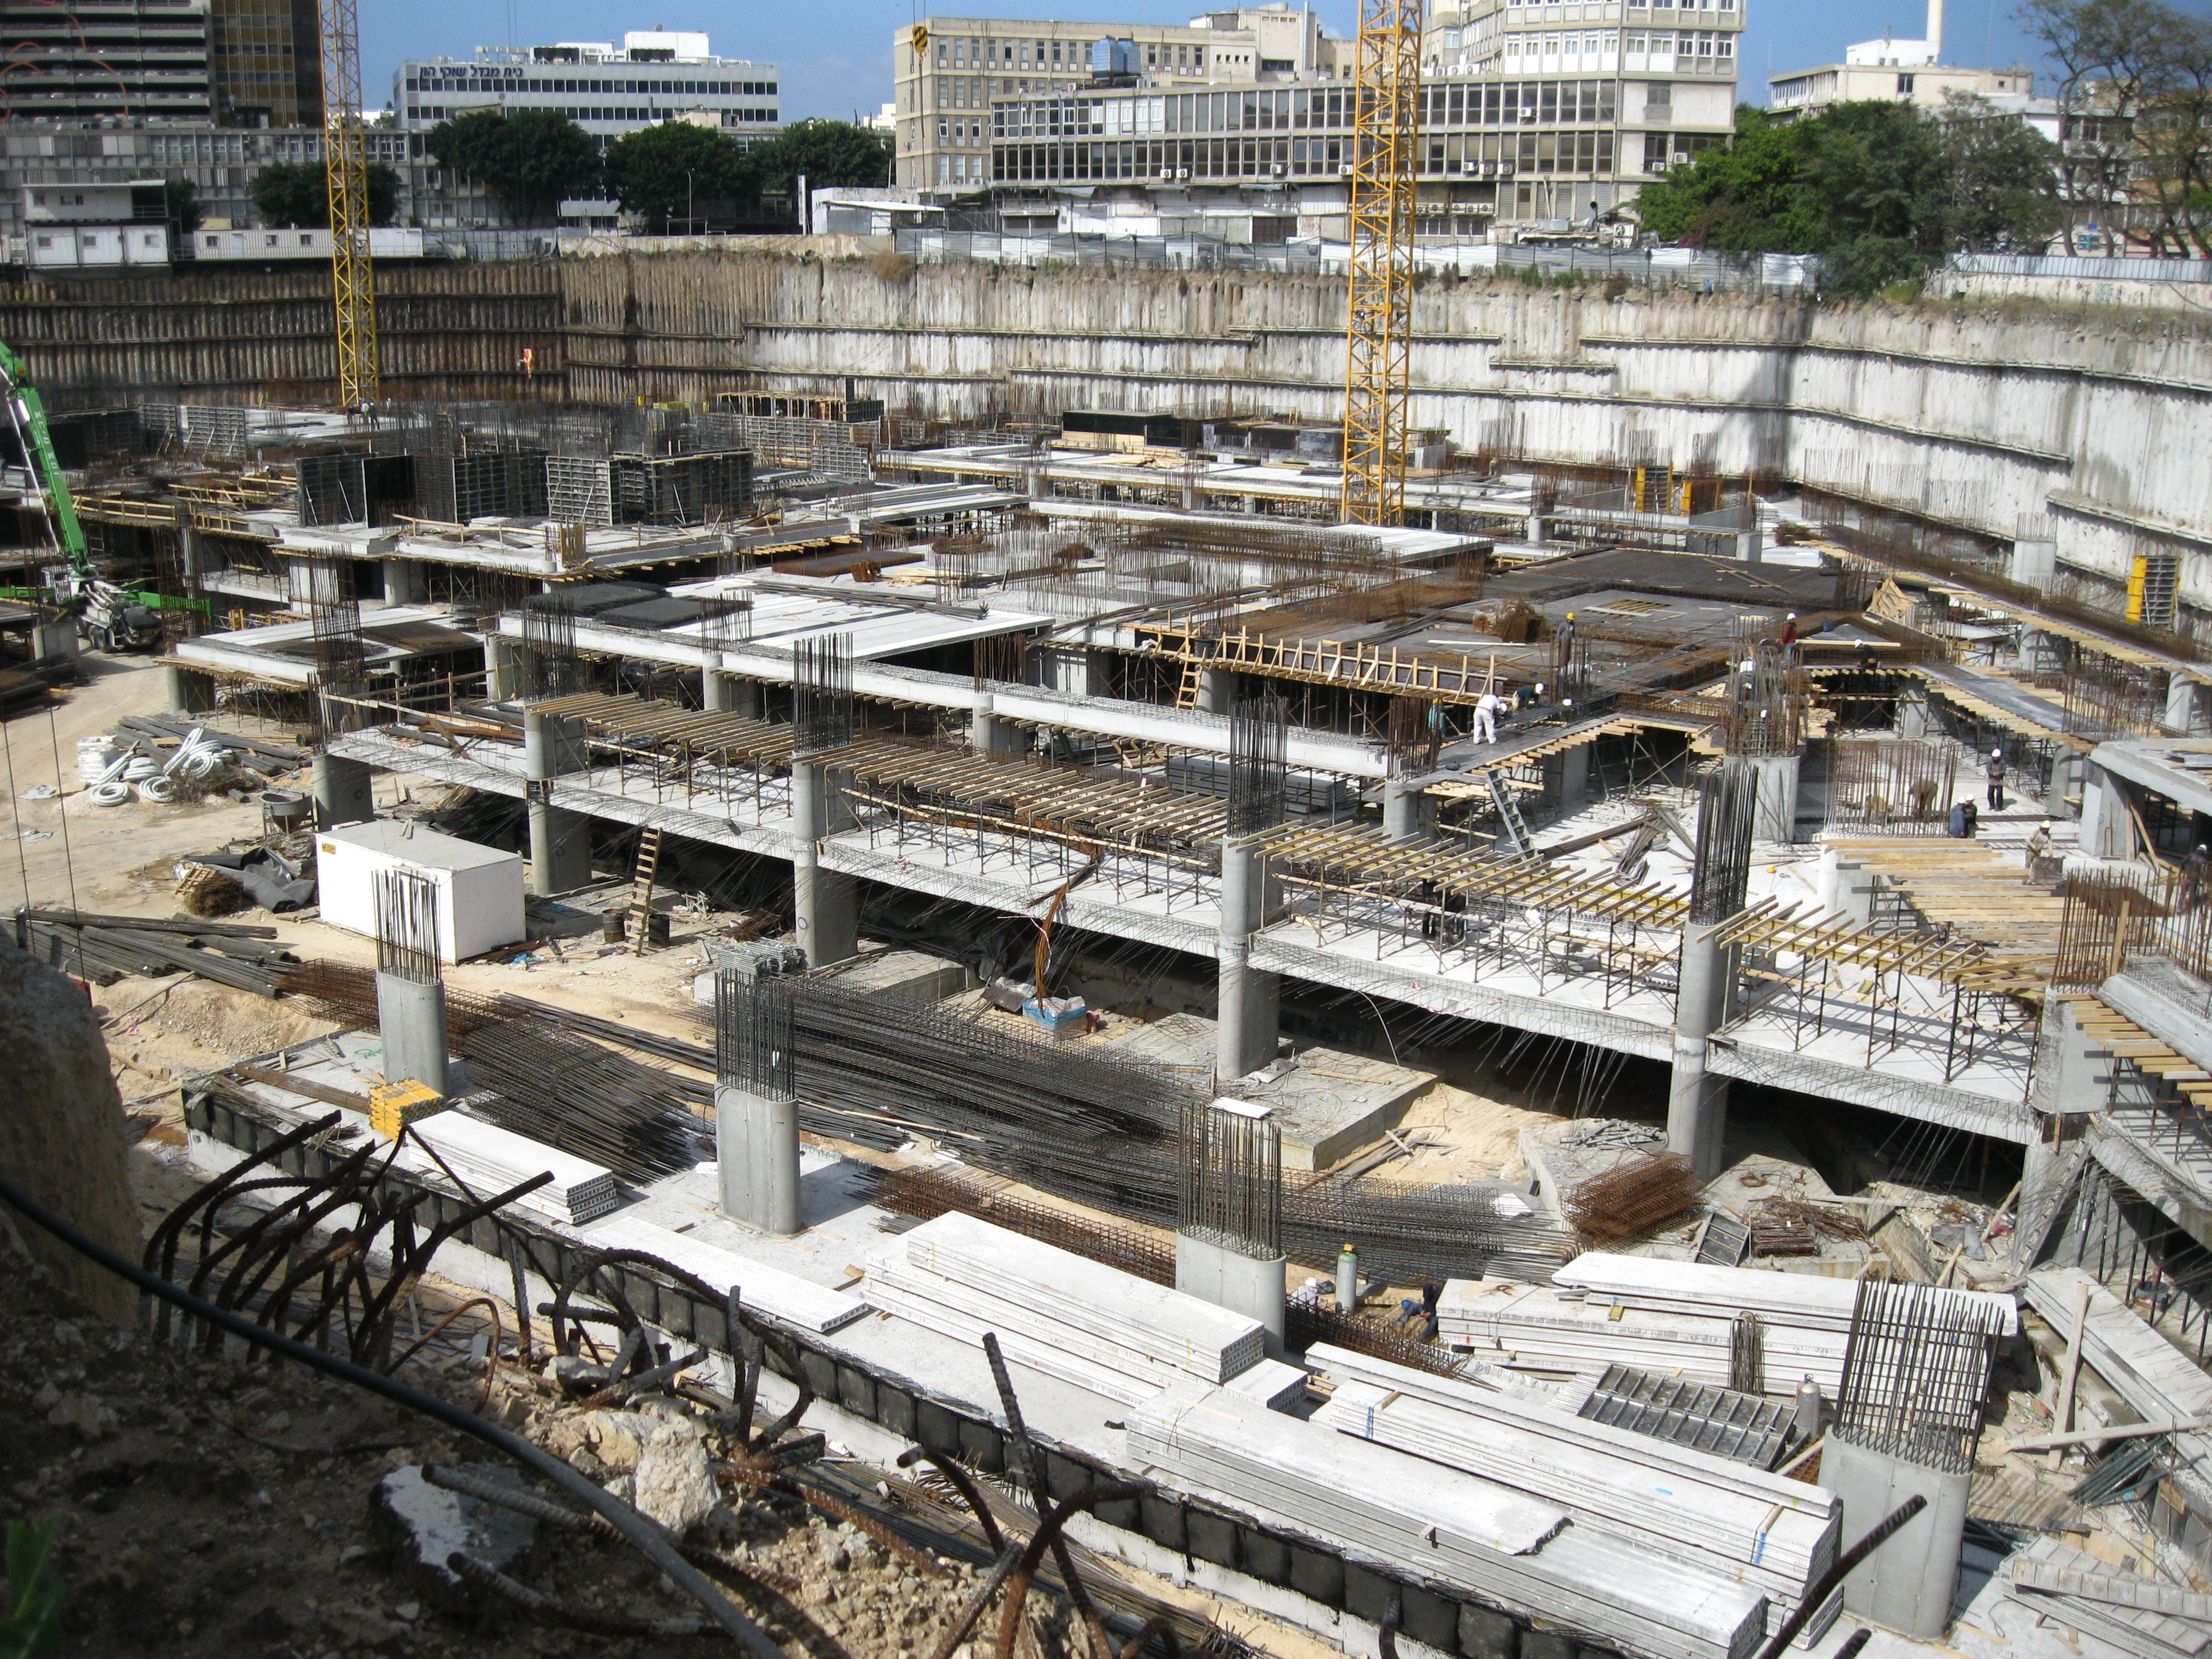
industrial, construction, day, city, morning, concrete, building, large structure, development, architecture, evolution, high angle, view, crane, machine, levels, floor, clouds, blue sky, truck, automobile, lorry, car, crater, hole, dig, fence, border, reinforced concrete, foundation, urban design, project, composite material, mixed use, condominium